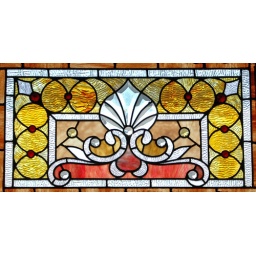
Victorian stained glass window at the Redstone Inn in Dubuque, Iowa.